Mary Impey

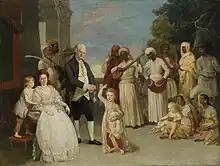
"The Impey family" in Calcutta, India in 1783, by Johan Zoffany. Mary's daughter, Marian Impey, is shown dancing to Indian music.

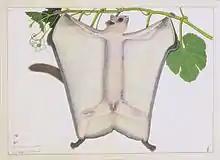
"A Dwarf Flying Squirrel hanging from a Kuru Creeper", from the Impey Album, Shaikh Zayn al-Din, c. 1780, 20 7/8 in. x 29 17/32 in. (53 cm x 75 cm)

Mary, Lady Impey ( Reade; 2 March 1749 – 20 February 1818) was an English natural historian and patron of the arts in Bengal. The wife of Sir Elijah Impey, the Chief Justice of Bengal, she established a menagerie in Calcutta and commissioned Indian artists to paint the various creatures. Her paintings were later taken to England and were examined by John Latham who named several new species from them in his supplement to the "General Synopsis of Birds" (1787).